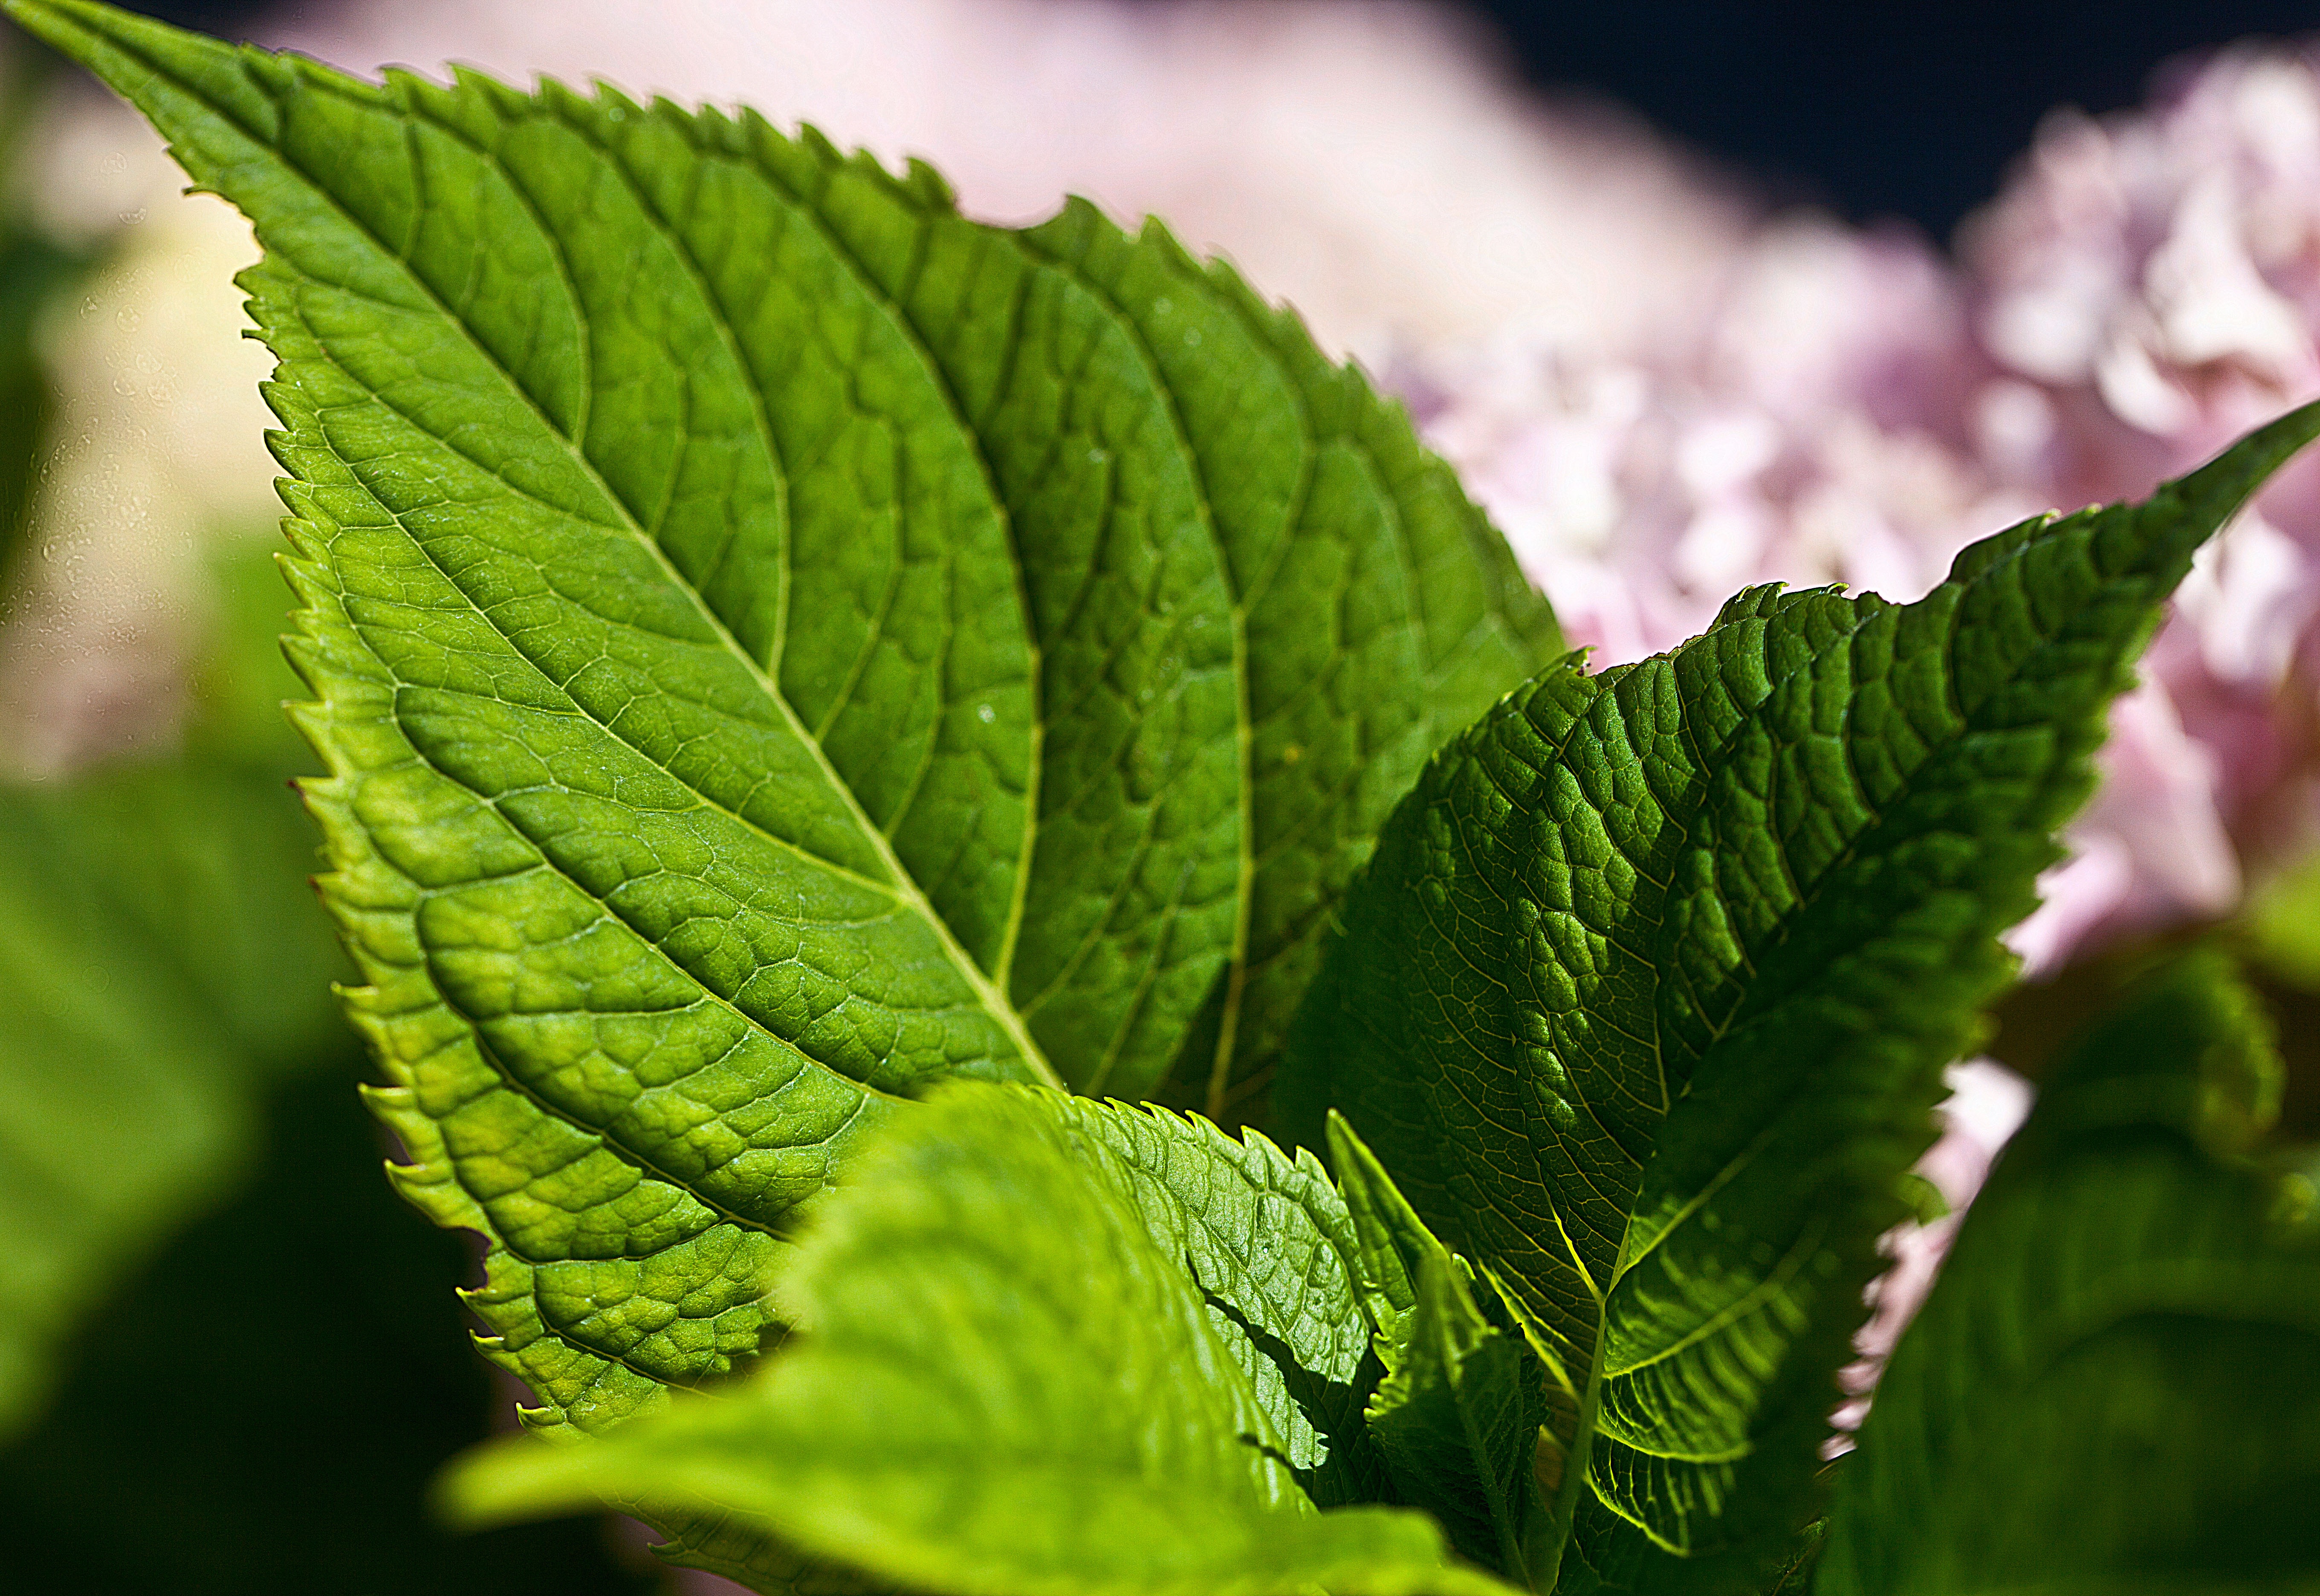
nature, plant, leaf, flower, summer, foliage, green, herb, botany, garden, closeup, flora, sunny, shrub, georgia, full bloom, macro photography, invoice, green leaves, clarity, flowering plant, leaf veins, list of georginii, construction of the leaf, plasticity, annual plant, land plant, perilla frutescens, perilla